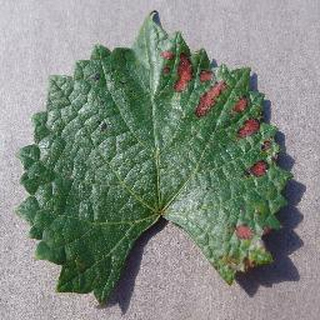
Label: grape_esca_black_measles